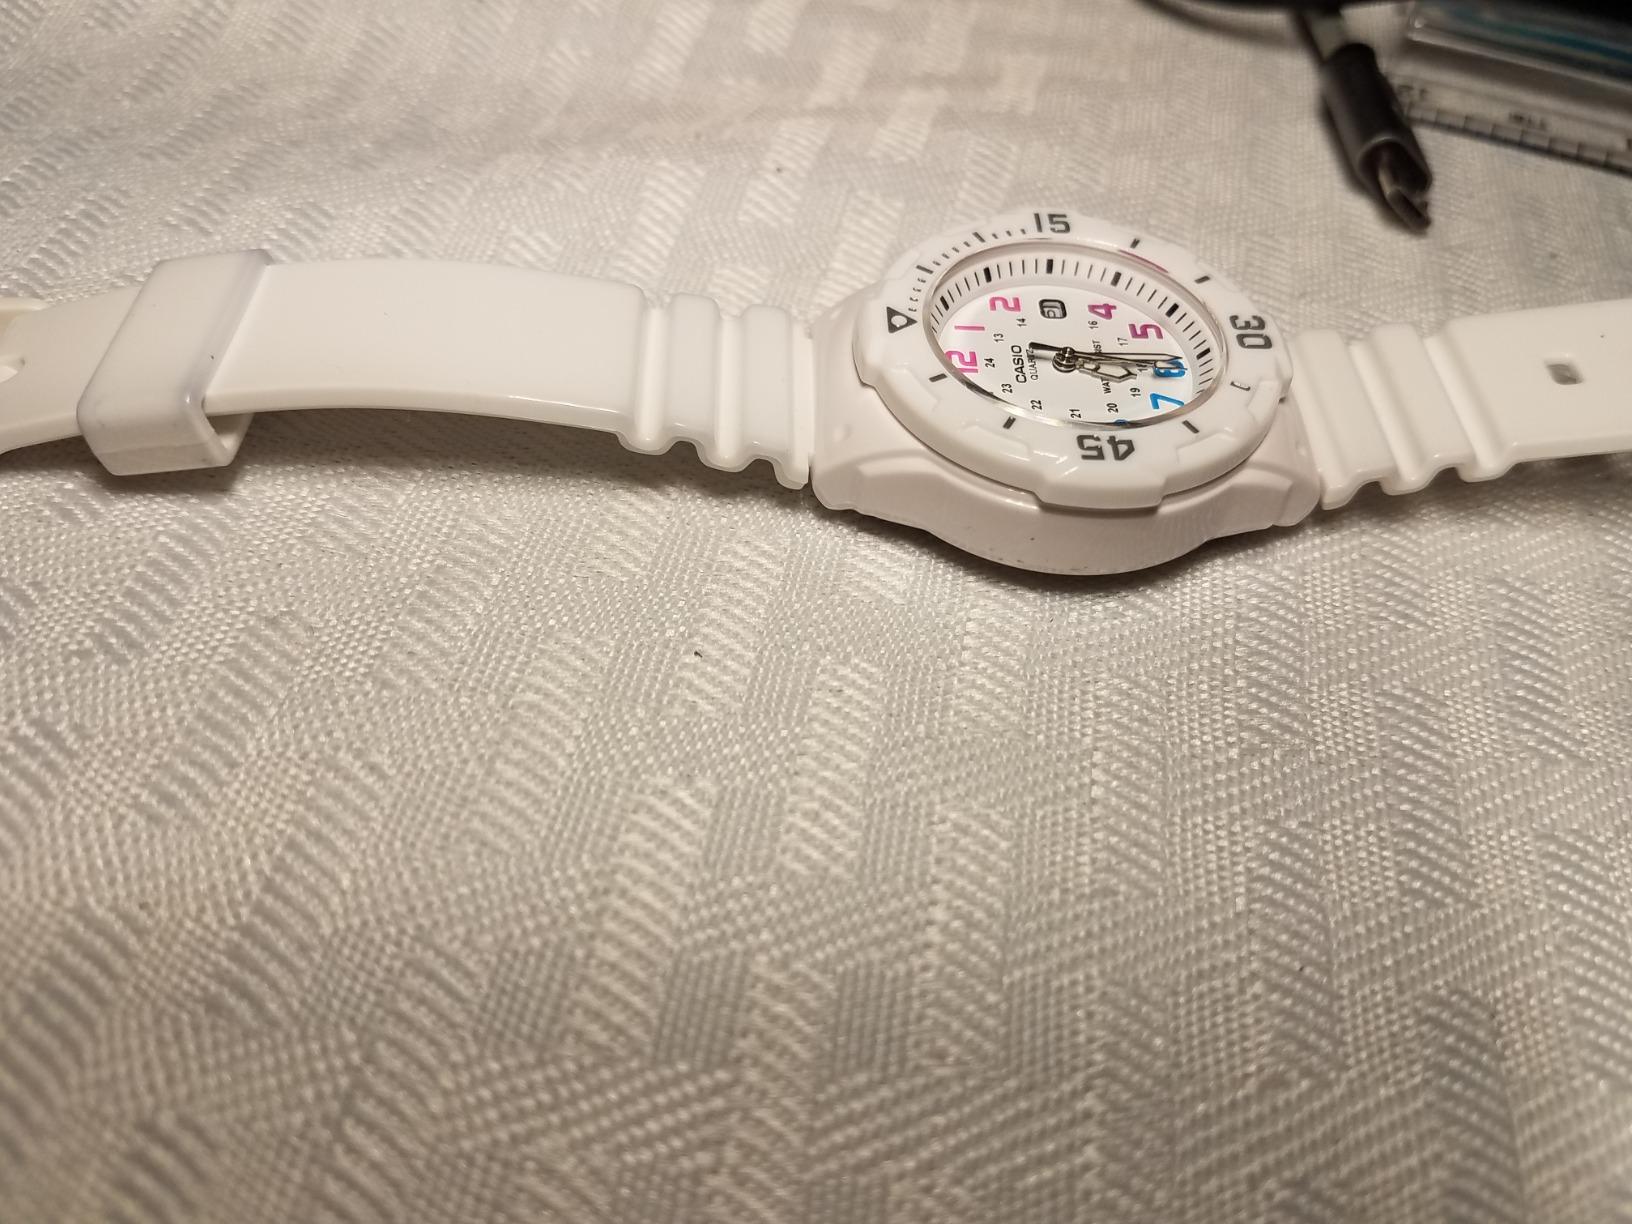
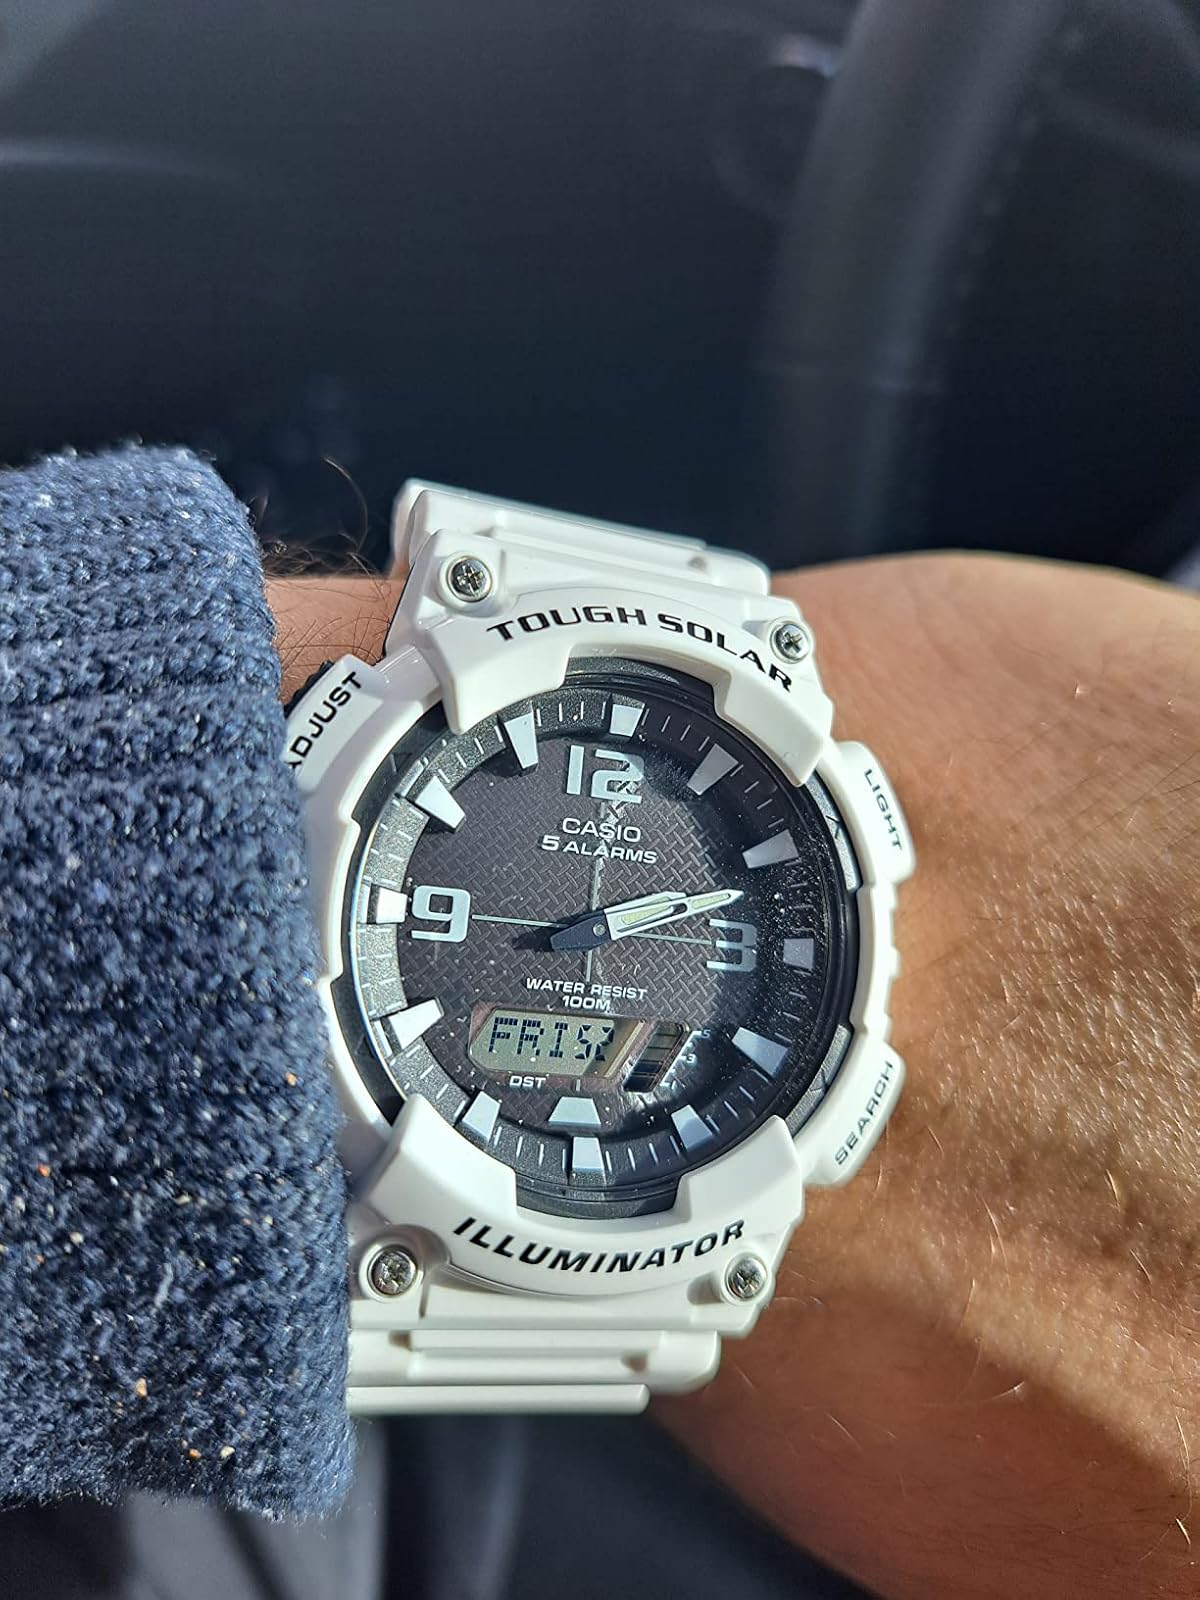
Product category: accessories_watch
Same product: no